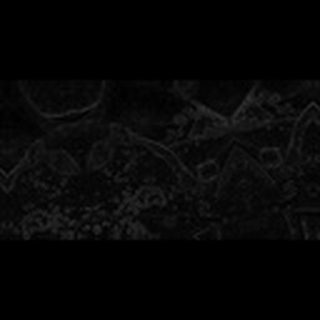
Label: cotton_target_spot